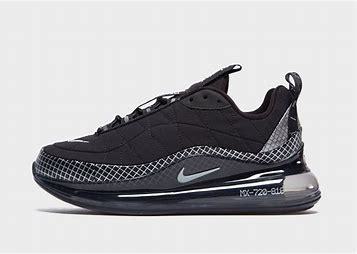
Brand: Nike
Model: MX 720 818